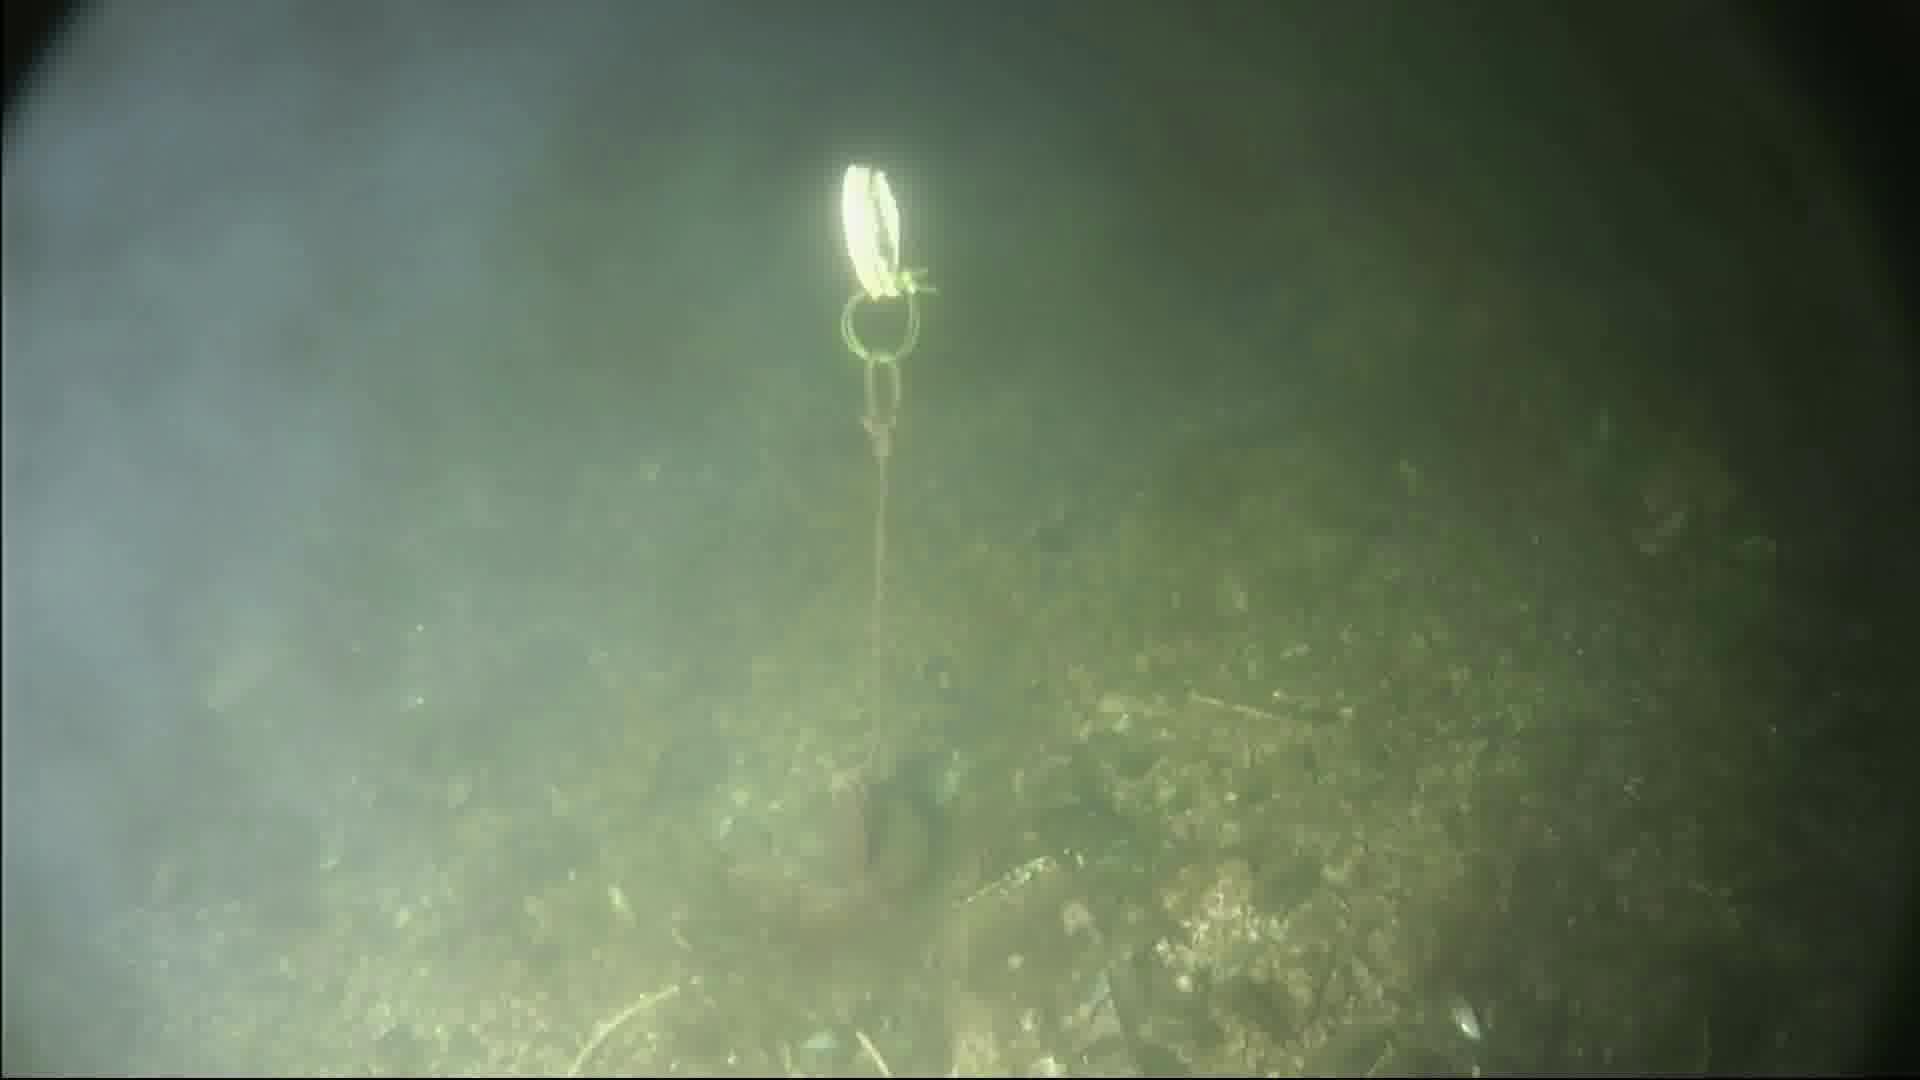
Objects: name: fish